Raúl Grijalva

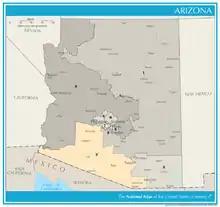
, which Grijalva represented from 2013 to 2023

Grijalva was elected as a Democrat to the 108th Congress in 2002, representing Arizona's seventh congressional district. As a freshman congressman, the first bill he sponsored was H.R. 731, the Tohono O'odham Citizenship Act of 2003. Although the bill was not passed into law, it sought to grant American citizenship to all members of the Tohono Oʼodham. This federally recognized tribe has land that stretches from their reservation in Arizona across the U.S.–Mexico border into the Mexican state of Sonora, resulting in some of its members not being U.S. citizens.